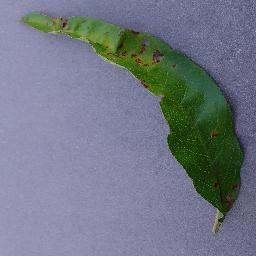
Label: Peach___Bacterial_spot